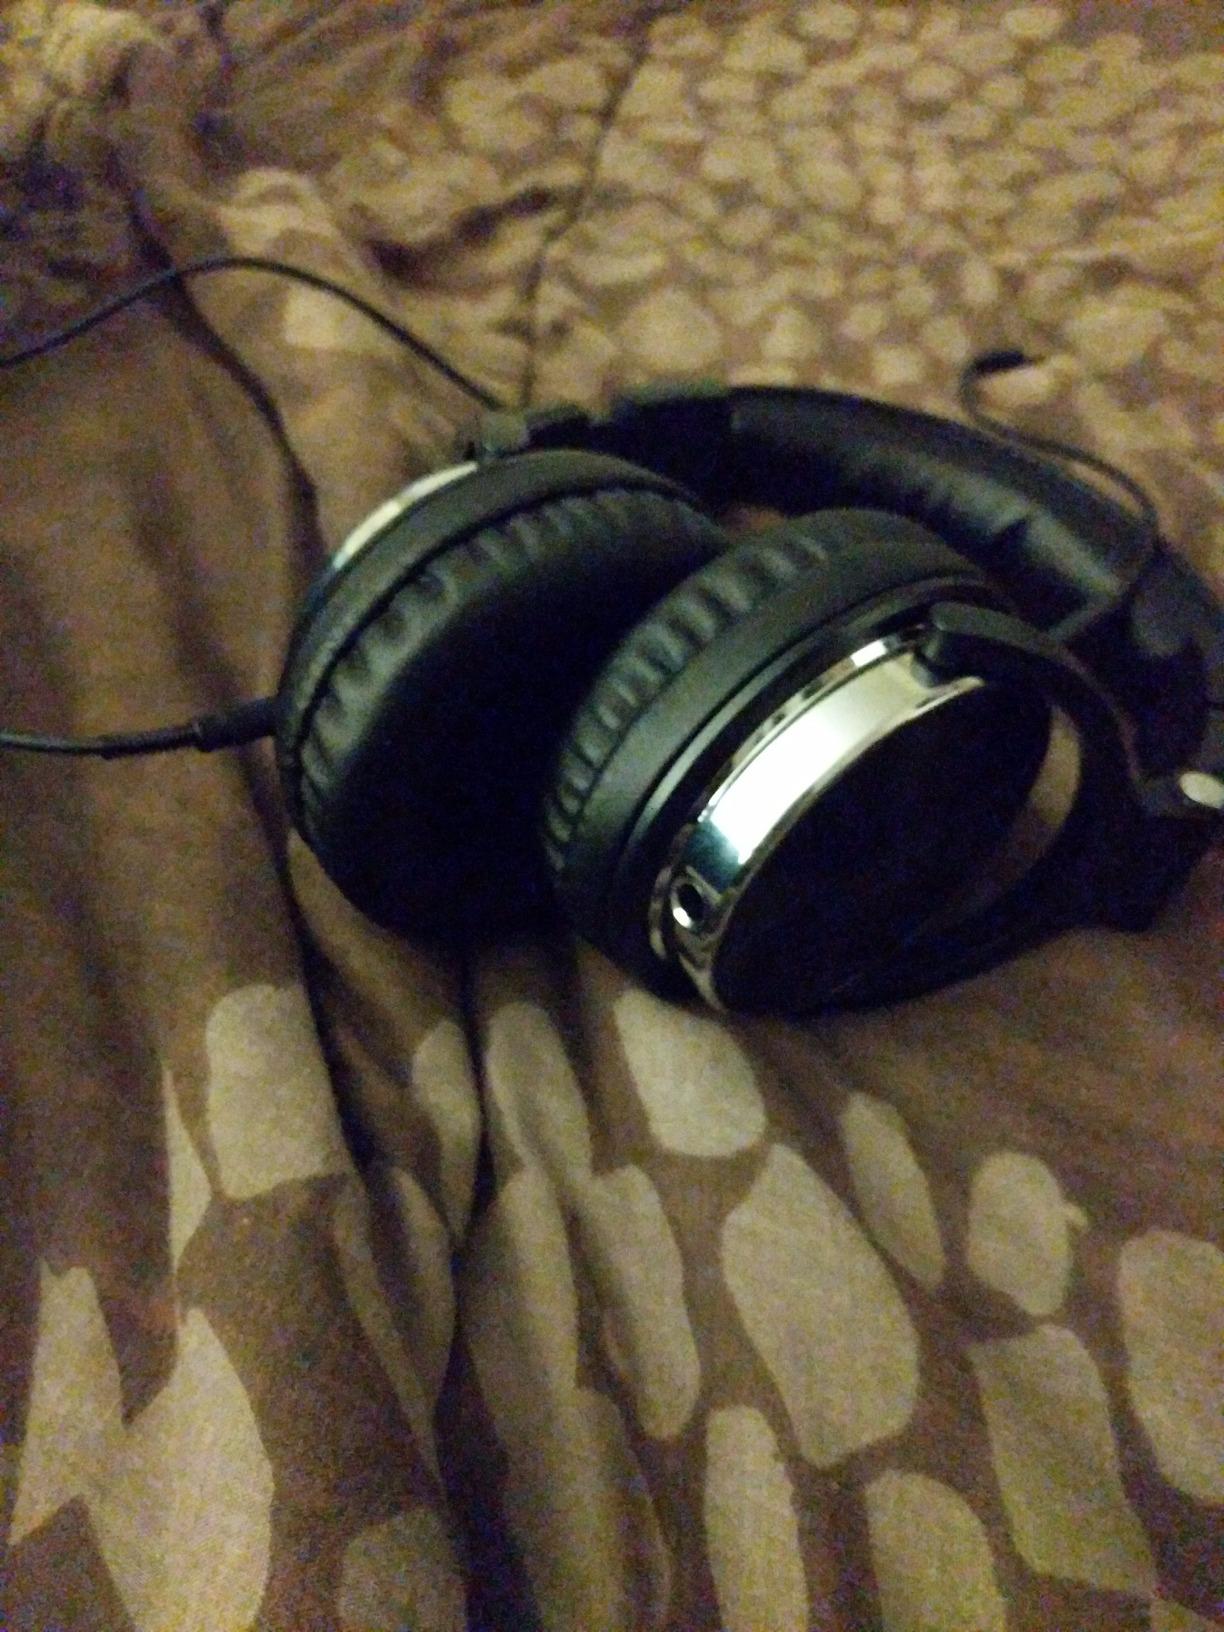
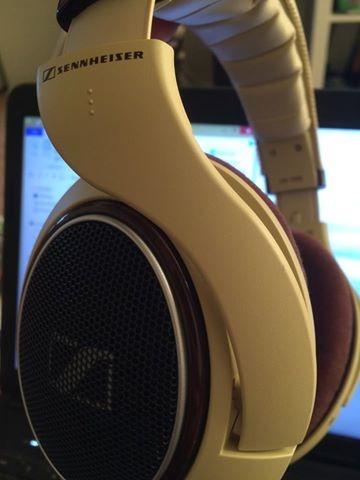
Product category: headphones
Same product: no